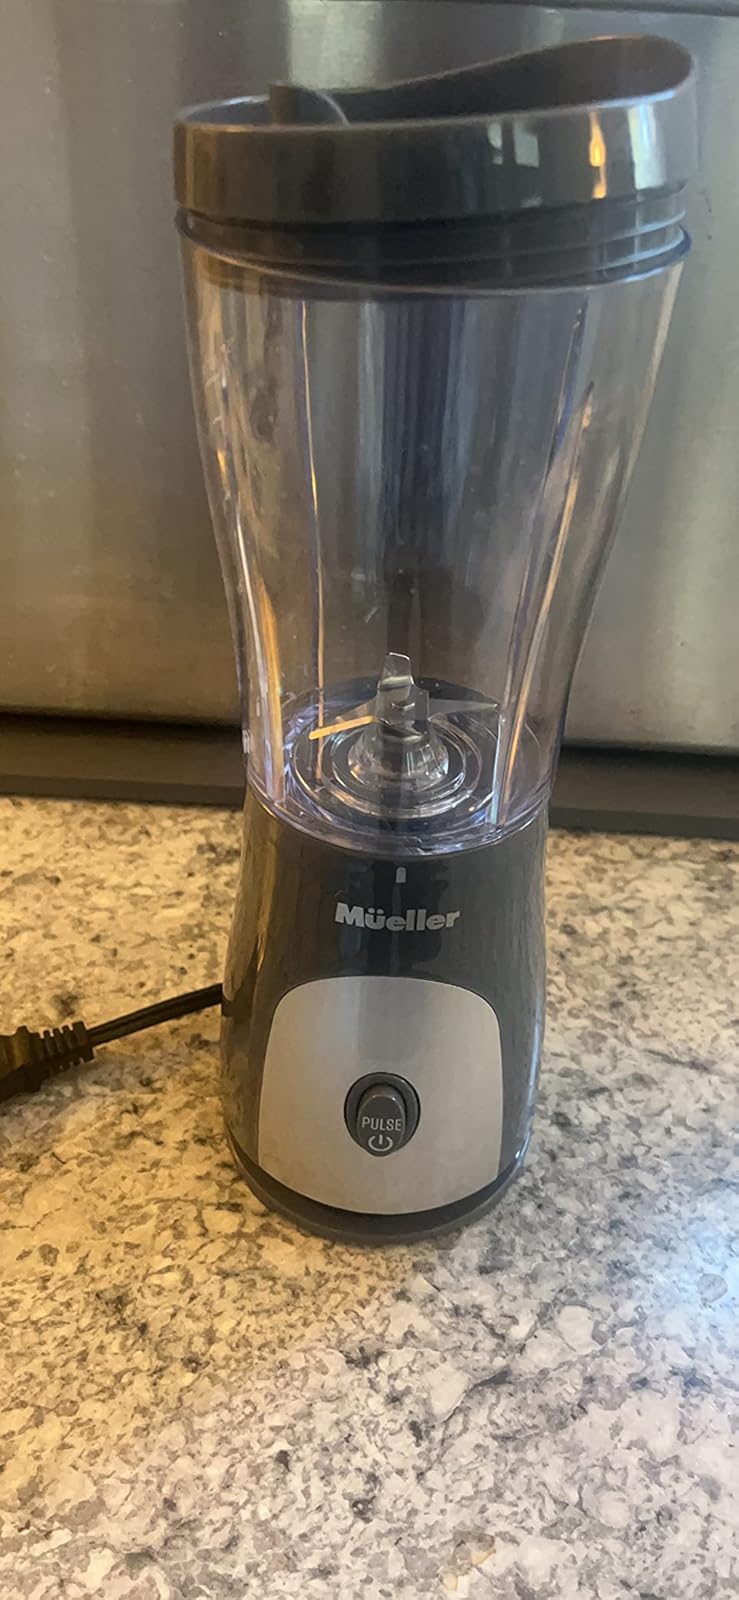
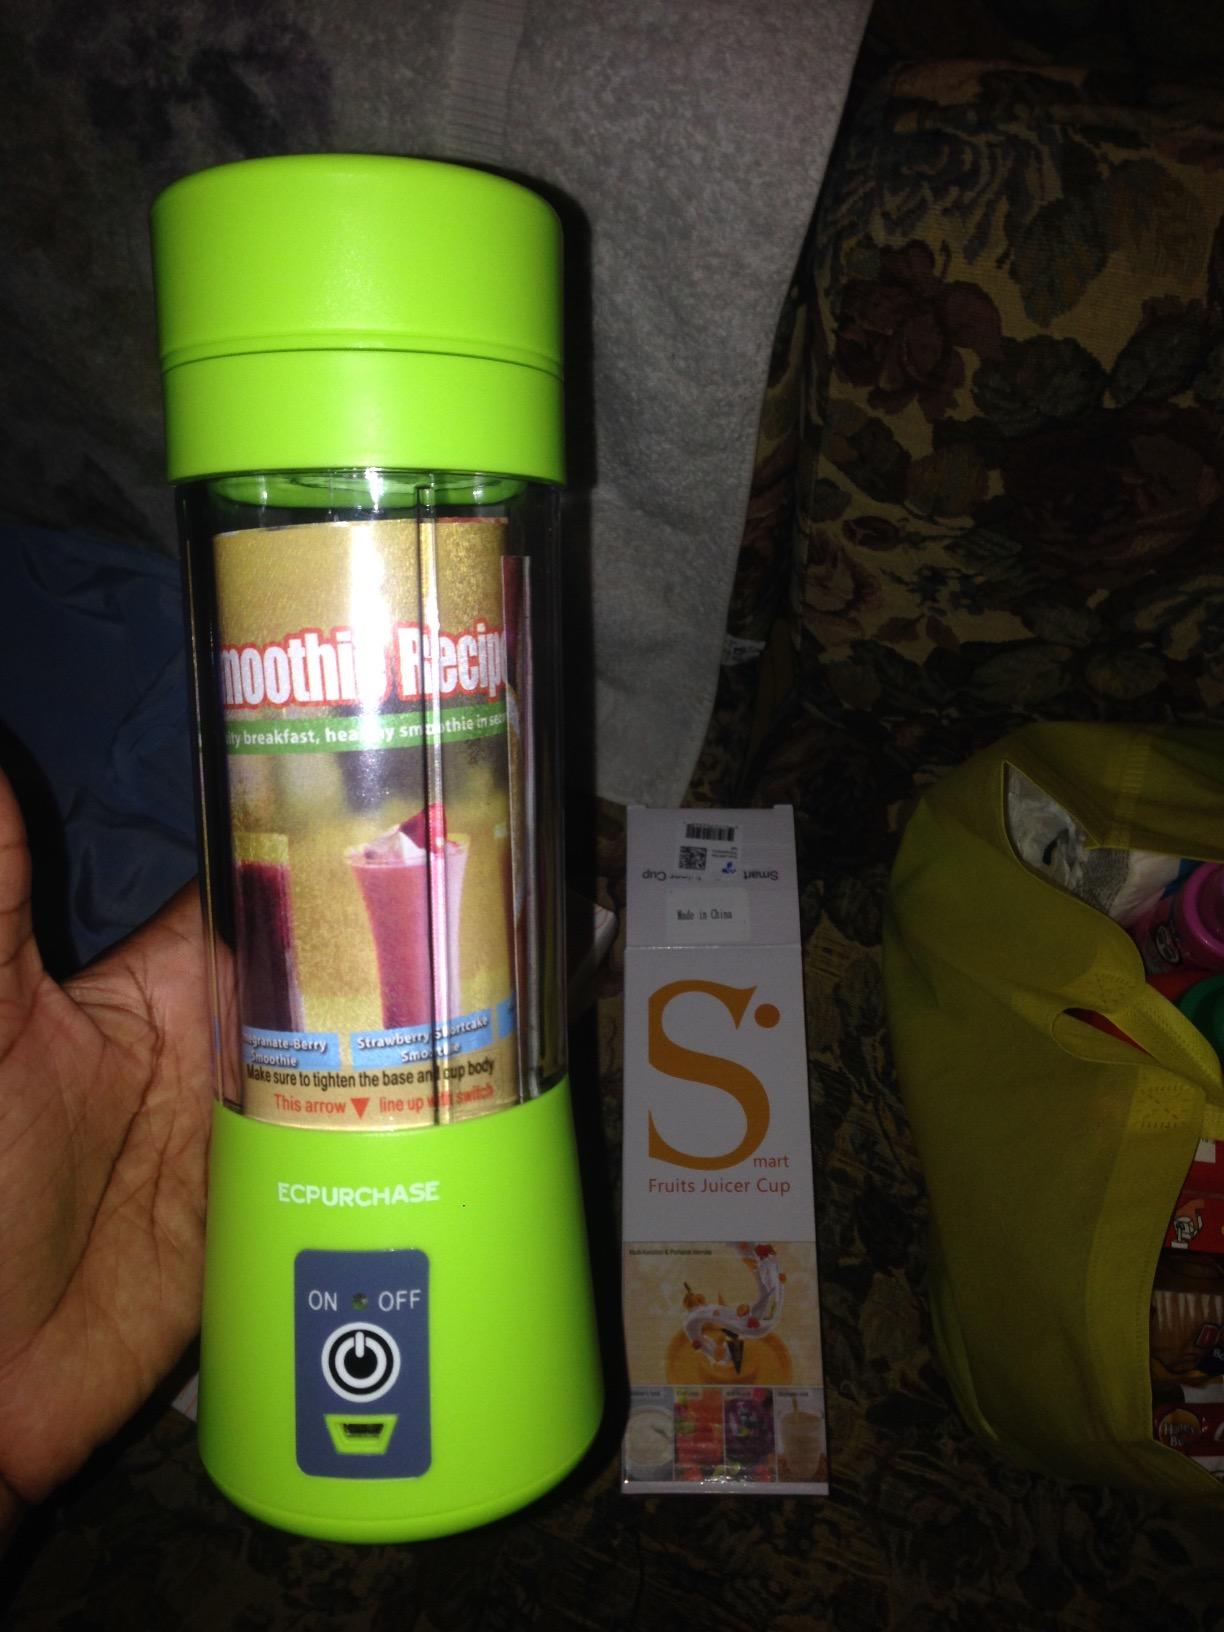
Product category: items_blender
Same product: no